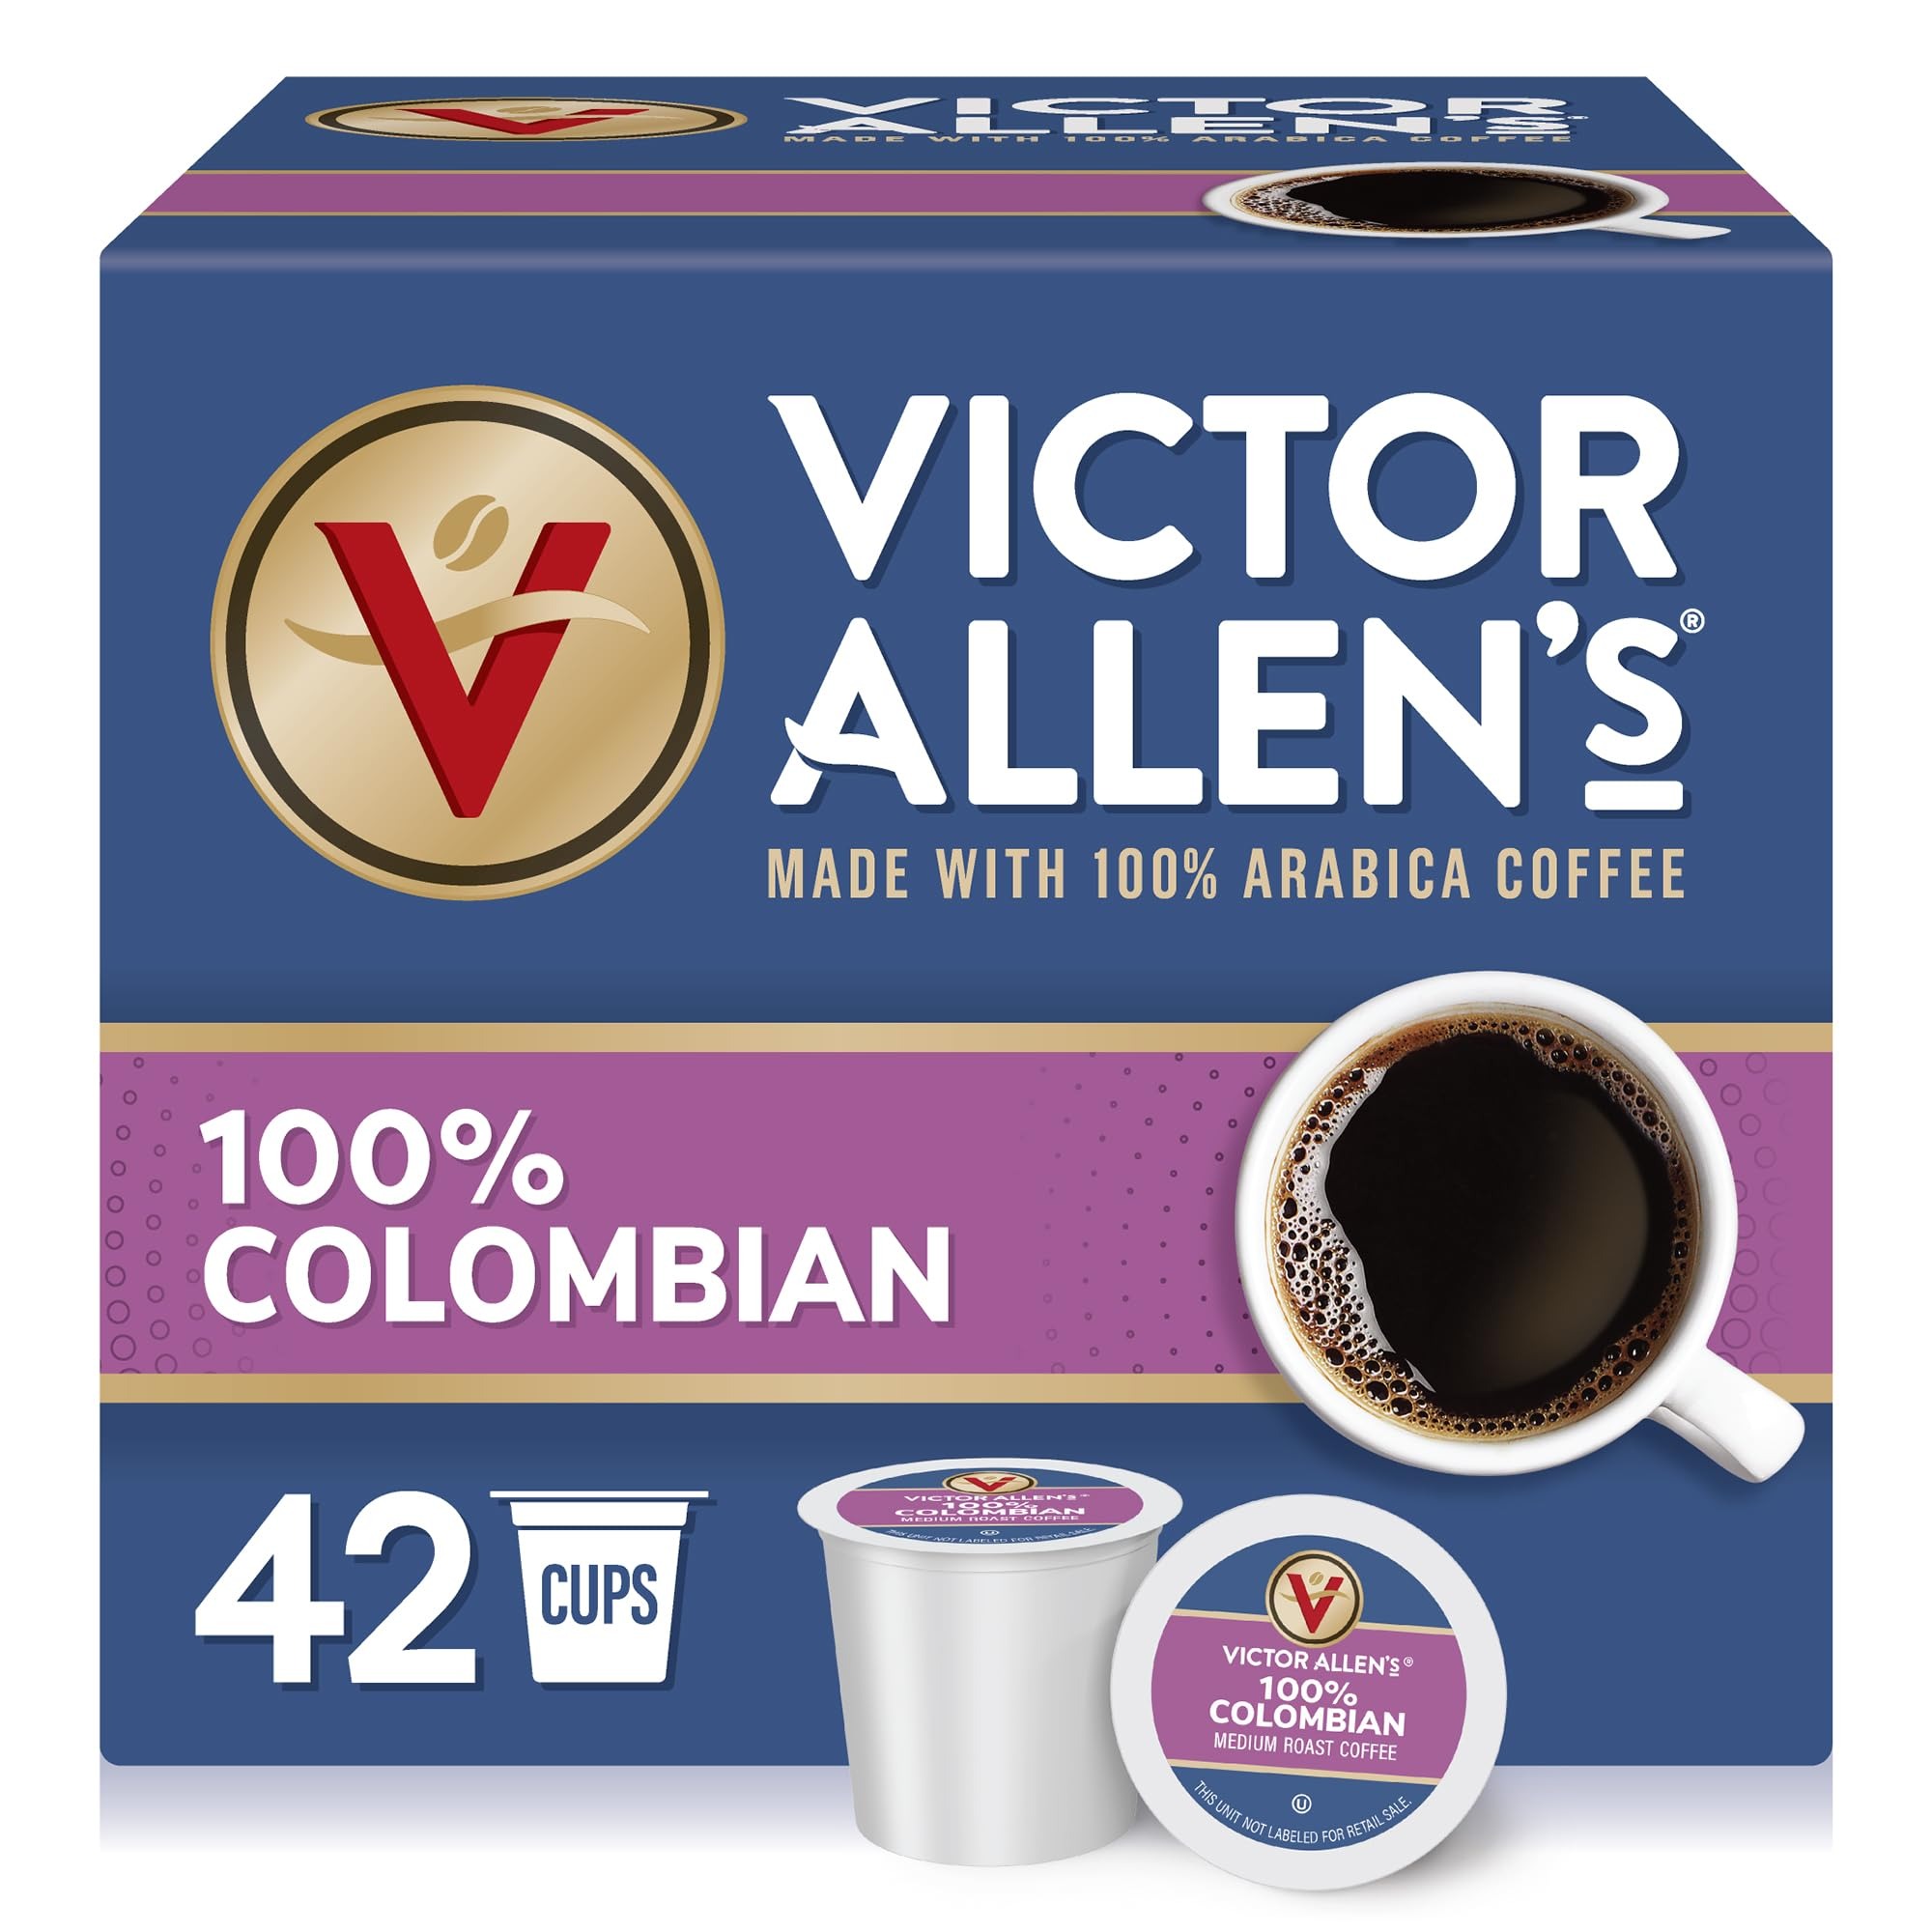
Item Name: Victor Allen's Coffee 100% Colombian, Medium Roast, 42 Count, Single Serve Coffee Pods for Keurig K-Cup Brewers
Bullet Point 1: Contains 1 box of 42 pods of Victor Allen's 100% Colombian Single Serve Coffee Pods (42 pods total)
Bullet Point 2: Roast and Flavor: Medium Roast. Full body, smooth and robust. Lively and bright, starting rich and warmly aromatic—but landing softly with its mild acidity
Bullet Point 3: Victor Allen’s Coffee offers a wide selection of coffee choices from light, medium and dark roasts to everyday and seasonal flavors, in bagged, single serve and ready to drink.
Bullet Point 4: Brand Story: Since 1979 Victor Allen has been proud to bring you high quality, roaster fresh perfection. We source 100% Arabica beans from all over the world and use precision roasting techniques to guarantee the very best coffee
Bullet Point 5: This product is 100% Gluten Free, Non-GMO and certified Kosher-OU (Pareve).
Bullet Point 6: Brewing recommendations: Load your single serve cup into your brewer, next select the 8 fl oz setting on your brewer for best taste, press brew. To prevent dripping upon completion of brewing carefully tilt the single serve cup upon removal from your single serve coffee brewer. Enjoy your precision roasted Victor Allen’s Coffee!
Bullet Point 7: For use in all single serve coffee makers, including Keurig 2.0. Single Serve coffee pods for Keurig K-Cup Coffee makers. Keurig is a registered trademark of KEURIG GREEN MOUNTAIN, INC. K-Cups is a registered trademark of KEURIG GREEN MOUNTAIN, INC.
Bullet Point 8: Ingredients: 100% Arabica coffee
Bullet Point 9: Caffeine Content: Victor Allen's coffees range from 90-150 mgs per serving
Value: 42.0
Unit: Count

Price: 20.69